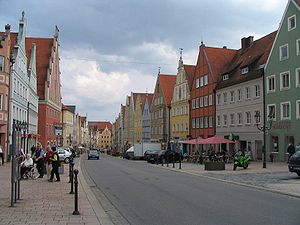
Donauwörth
Reichsstrasse, Donauwörth
Donauwörth er administrationsby i Landkreis Donau-Ries i Regierungsbezirk Schwaben i den tyske delstat Bayern.